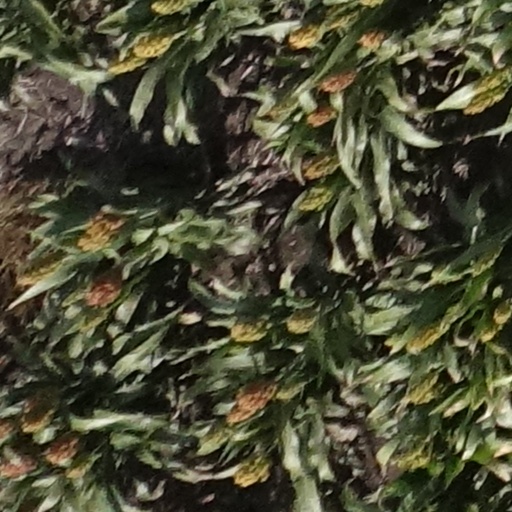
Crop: sorghum